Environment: real
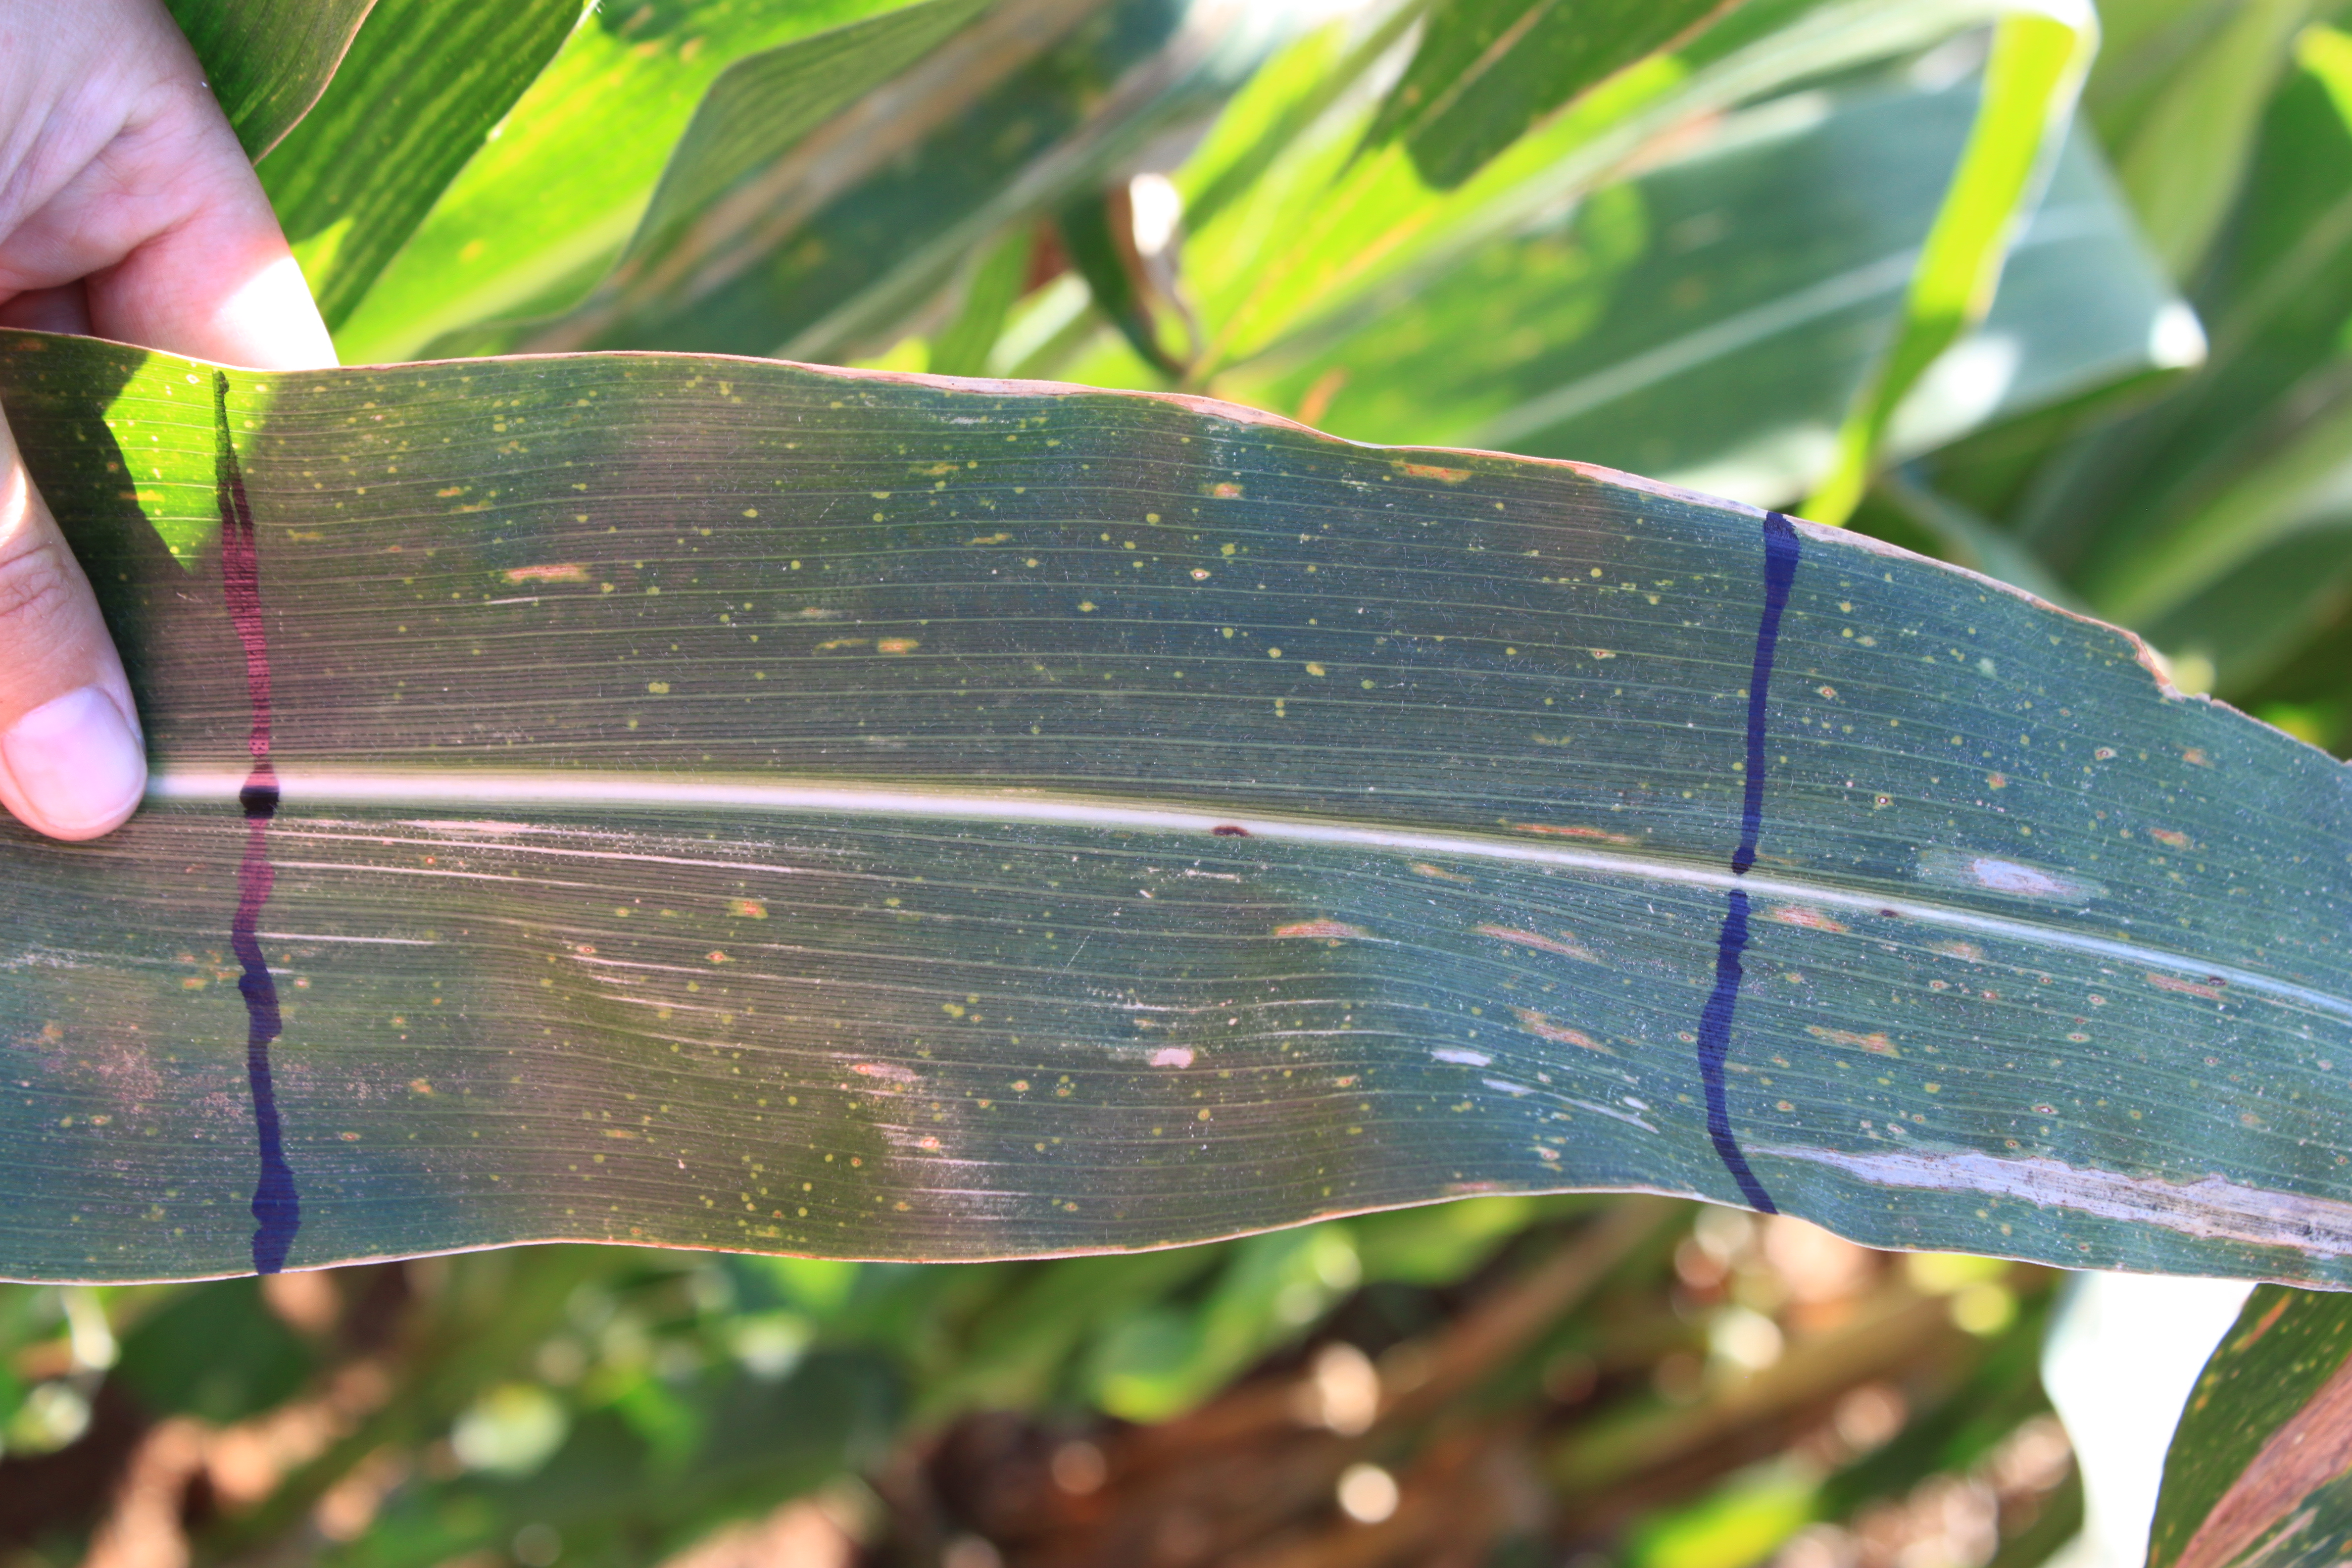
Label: gray_leaf_spot